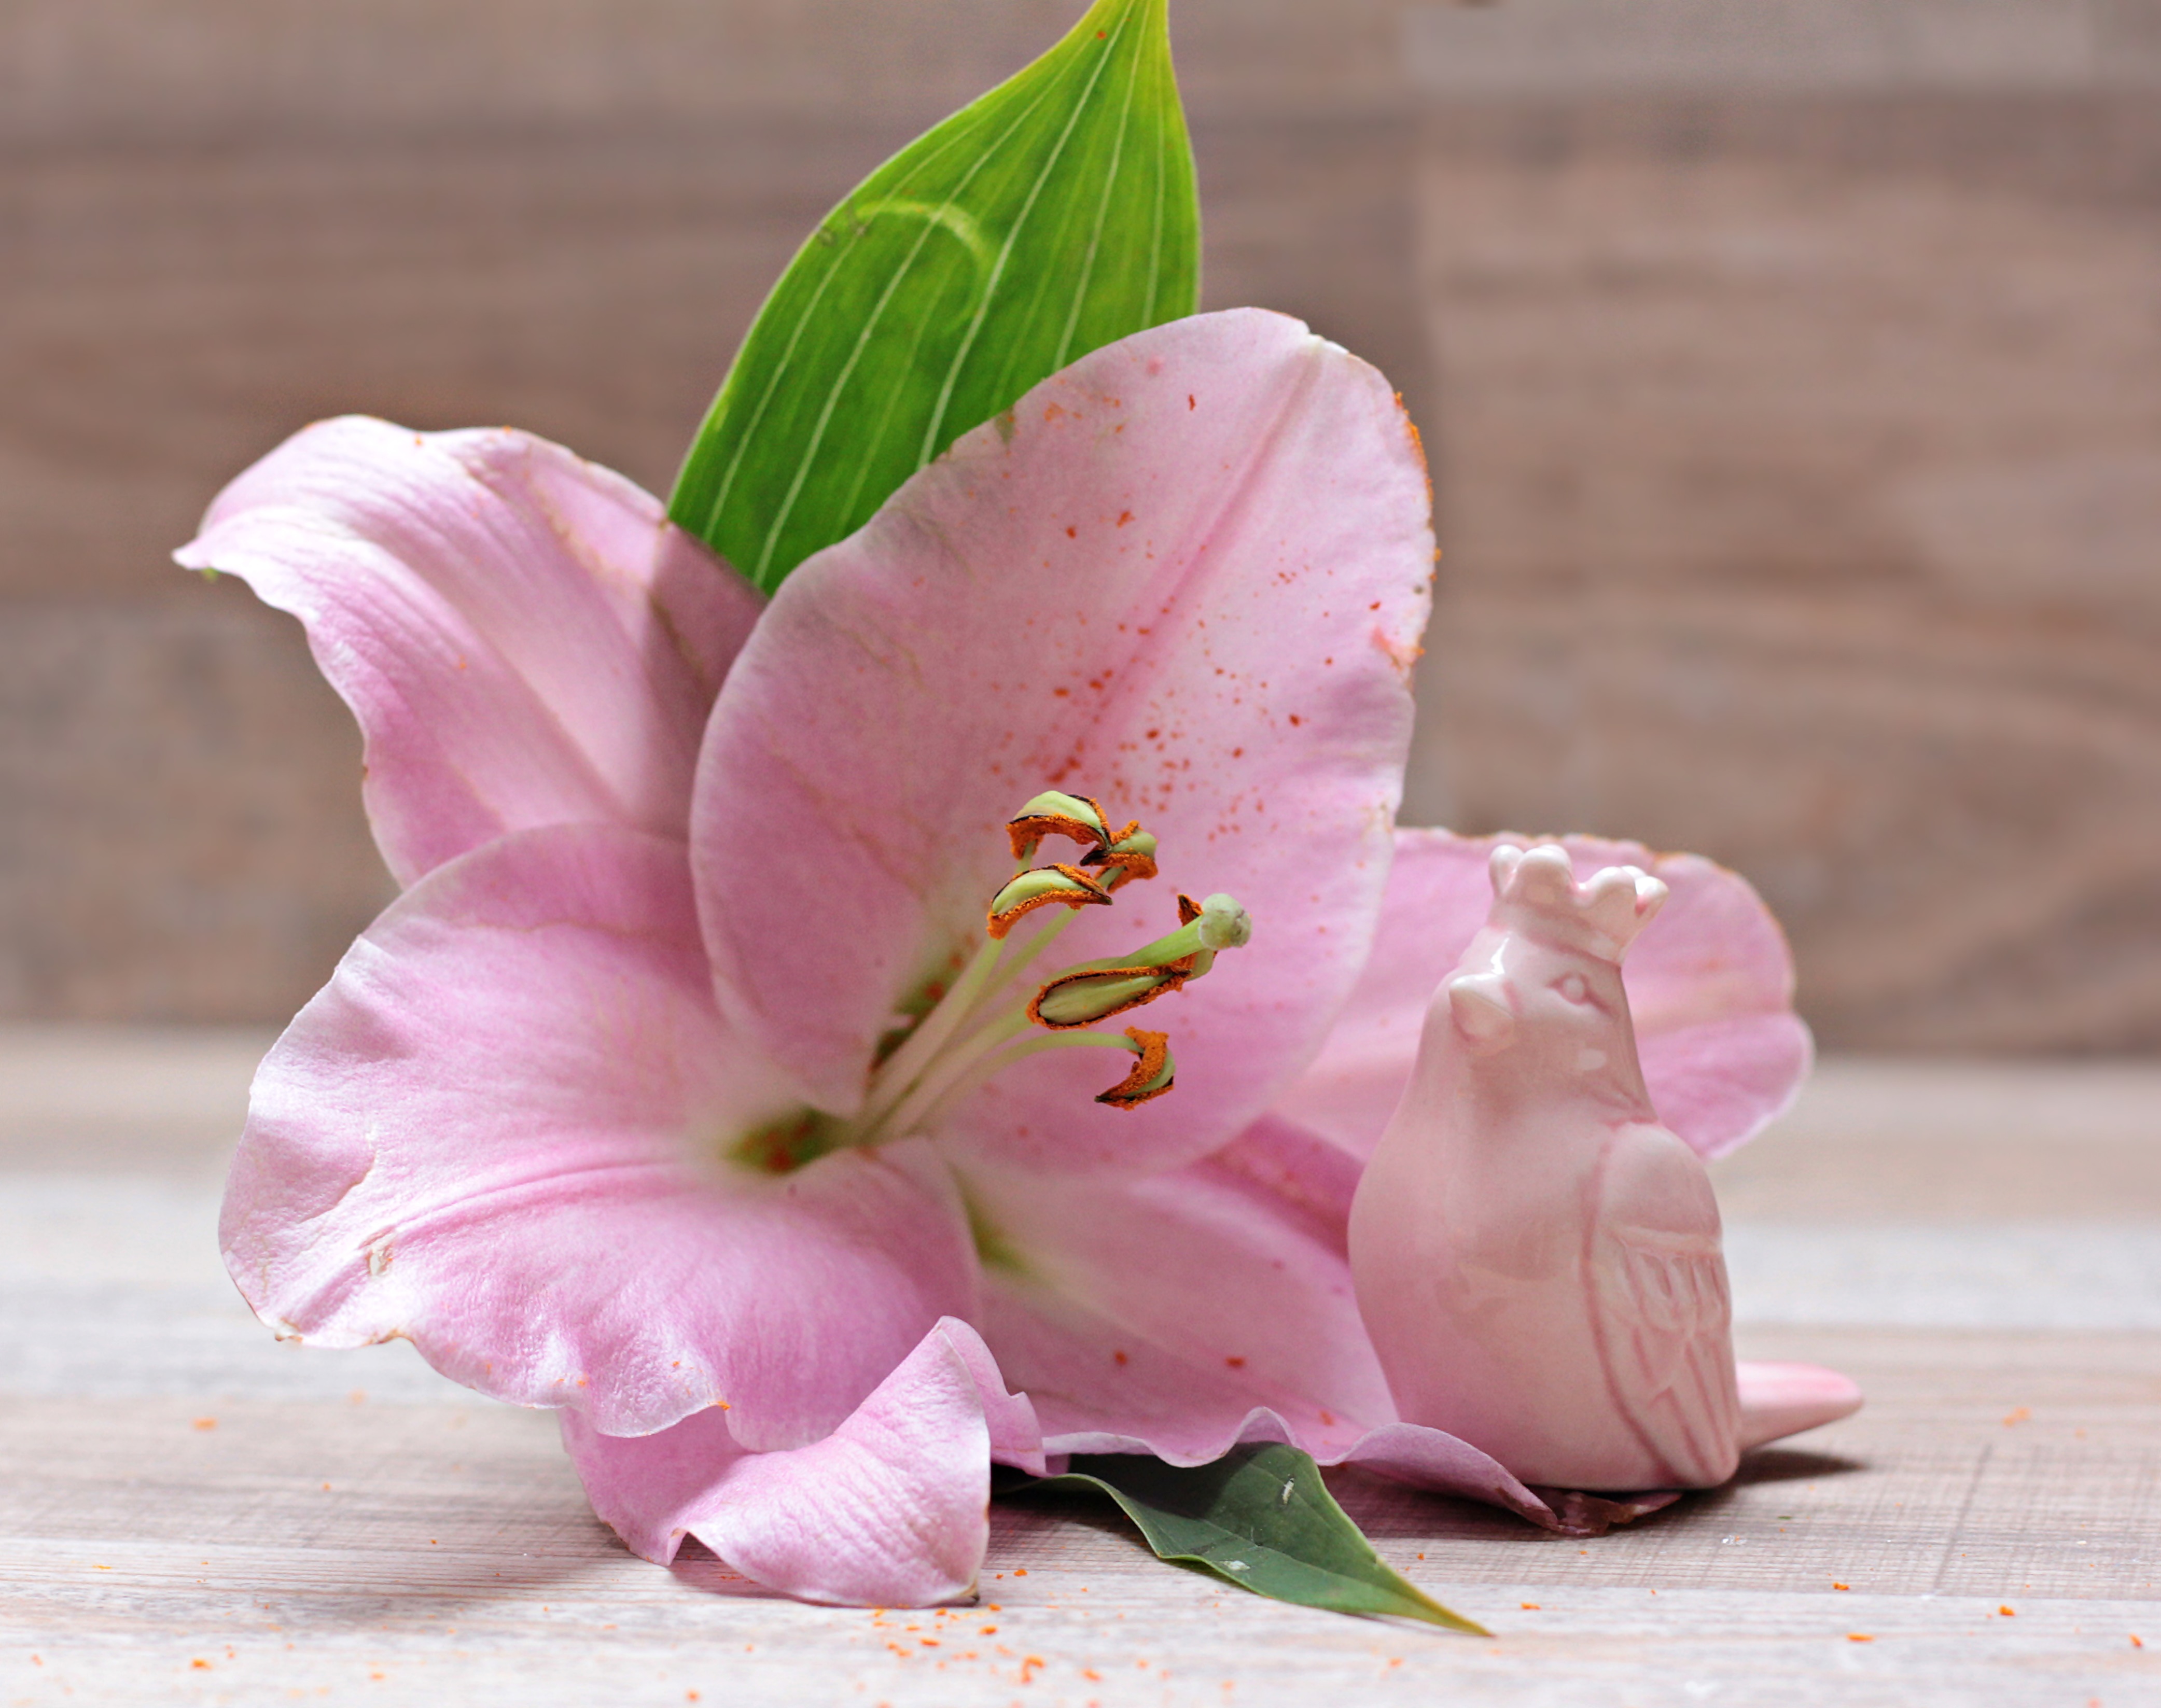
blossom, bird, plant, flower, purple, petal, bloom, decoration, spring, pink, flora, deco, close up, floral greeting, violet, porcelain, lily, greeting, greeting card, floristry, lilium, pink flower, medicinal plant, macro photography, ornamental plant, flowering plant, ornamental flower, schnittblume, zwiebelpflanze, flower stamp, pink lily, flower bouquet, lily family, land plant, pink bird, china bird